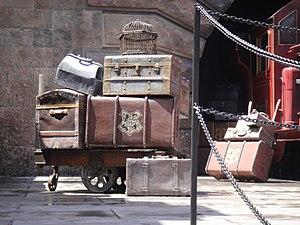
Poudlard est une école fictive créée par J. K. Rowling pour l'univers de la suite romanesque Harry Potter.